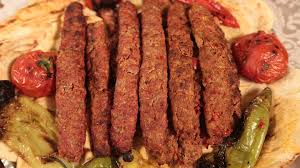
Yemek: kebap